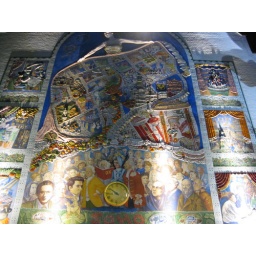
Huge wall mural near Carnaby street